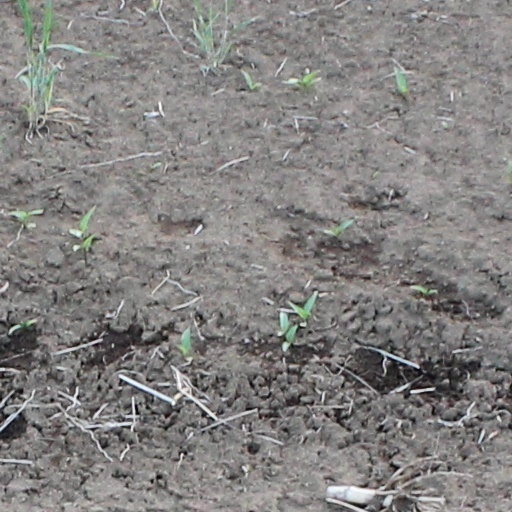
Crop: wheat